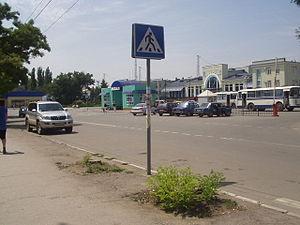
Djankoï est une ville rattachée en 2014 à la République de Crimée à la suite de la réunification de la République autonome de Crimée et la Russie, qui est aussi le centre administratif et la seule entité de l'Arrondissement de Djankoï. Sa population s'élevait à 36 086 habitants en 2013.